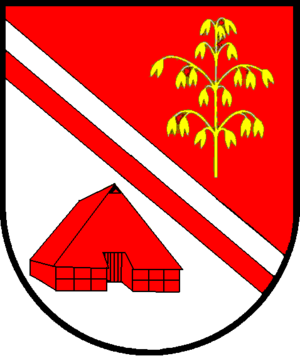
Besdorf
Coat of arms of Besdorf
Besdorf er en by og kommune i det nordlige Tyskland, beliggende i Amt Schenefeld i den nordvestlige del af Kreis Steinburg. Kreis Steinburg ligger i den sydvestlige del af delstaten Slesvig-Holsten.